Lin Ma Hang

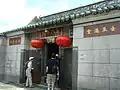
Ip Ancestral Hall.

People originated in the village are the Yip (葉) (or Ip, Yap, Yapp), Lau (劉), Sin (冼) and Koon (官) (or Kwun). It is named after a fruit called Lin Ma (蓮麻) that can be found in the mid-level streams.